Myo Minn Soe

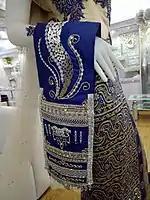
Myo Minn Soe's diamond shawl

His extravagant creations that are made of gold, diamonds, and jewelry. One of which is a diamond shawl worth of over US$300000.